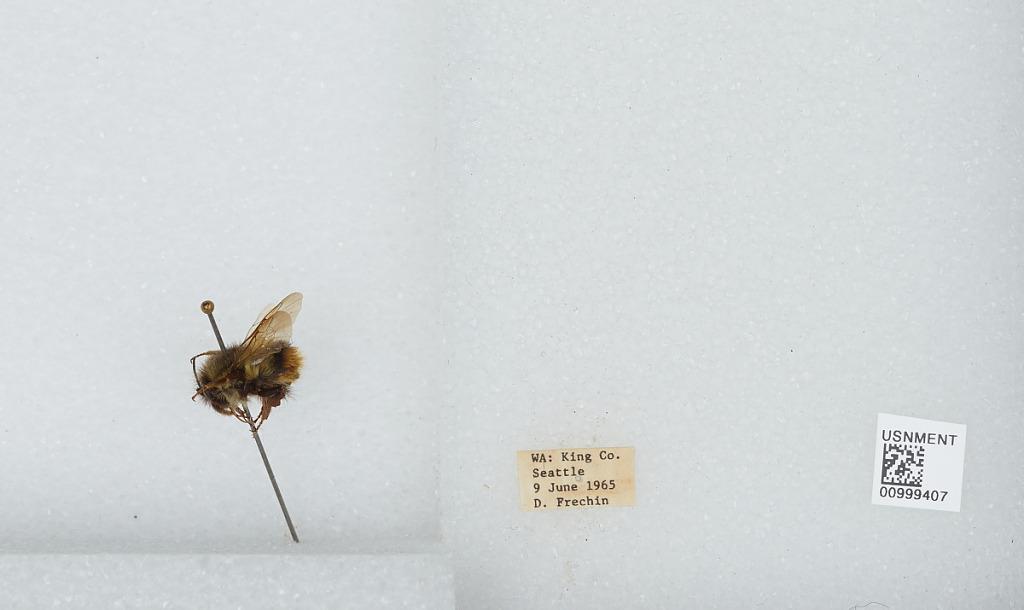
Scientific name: Bombus (Pyrobombus) mixtus Cresson
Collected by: D. Frechin
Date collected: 1965-6-9
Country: United States
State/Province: Washington
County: King
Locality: Seattle
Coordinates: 47.6097, -122.333